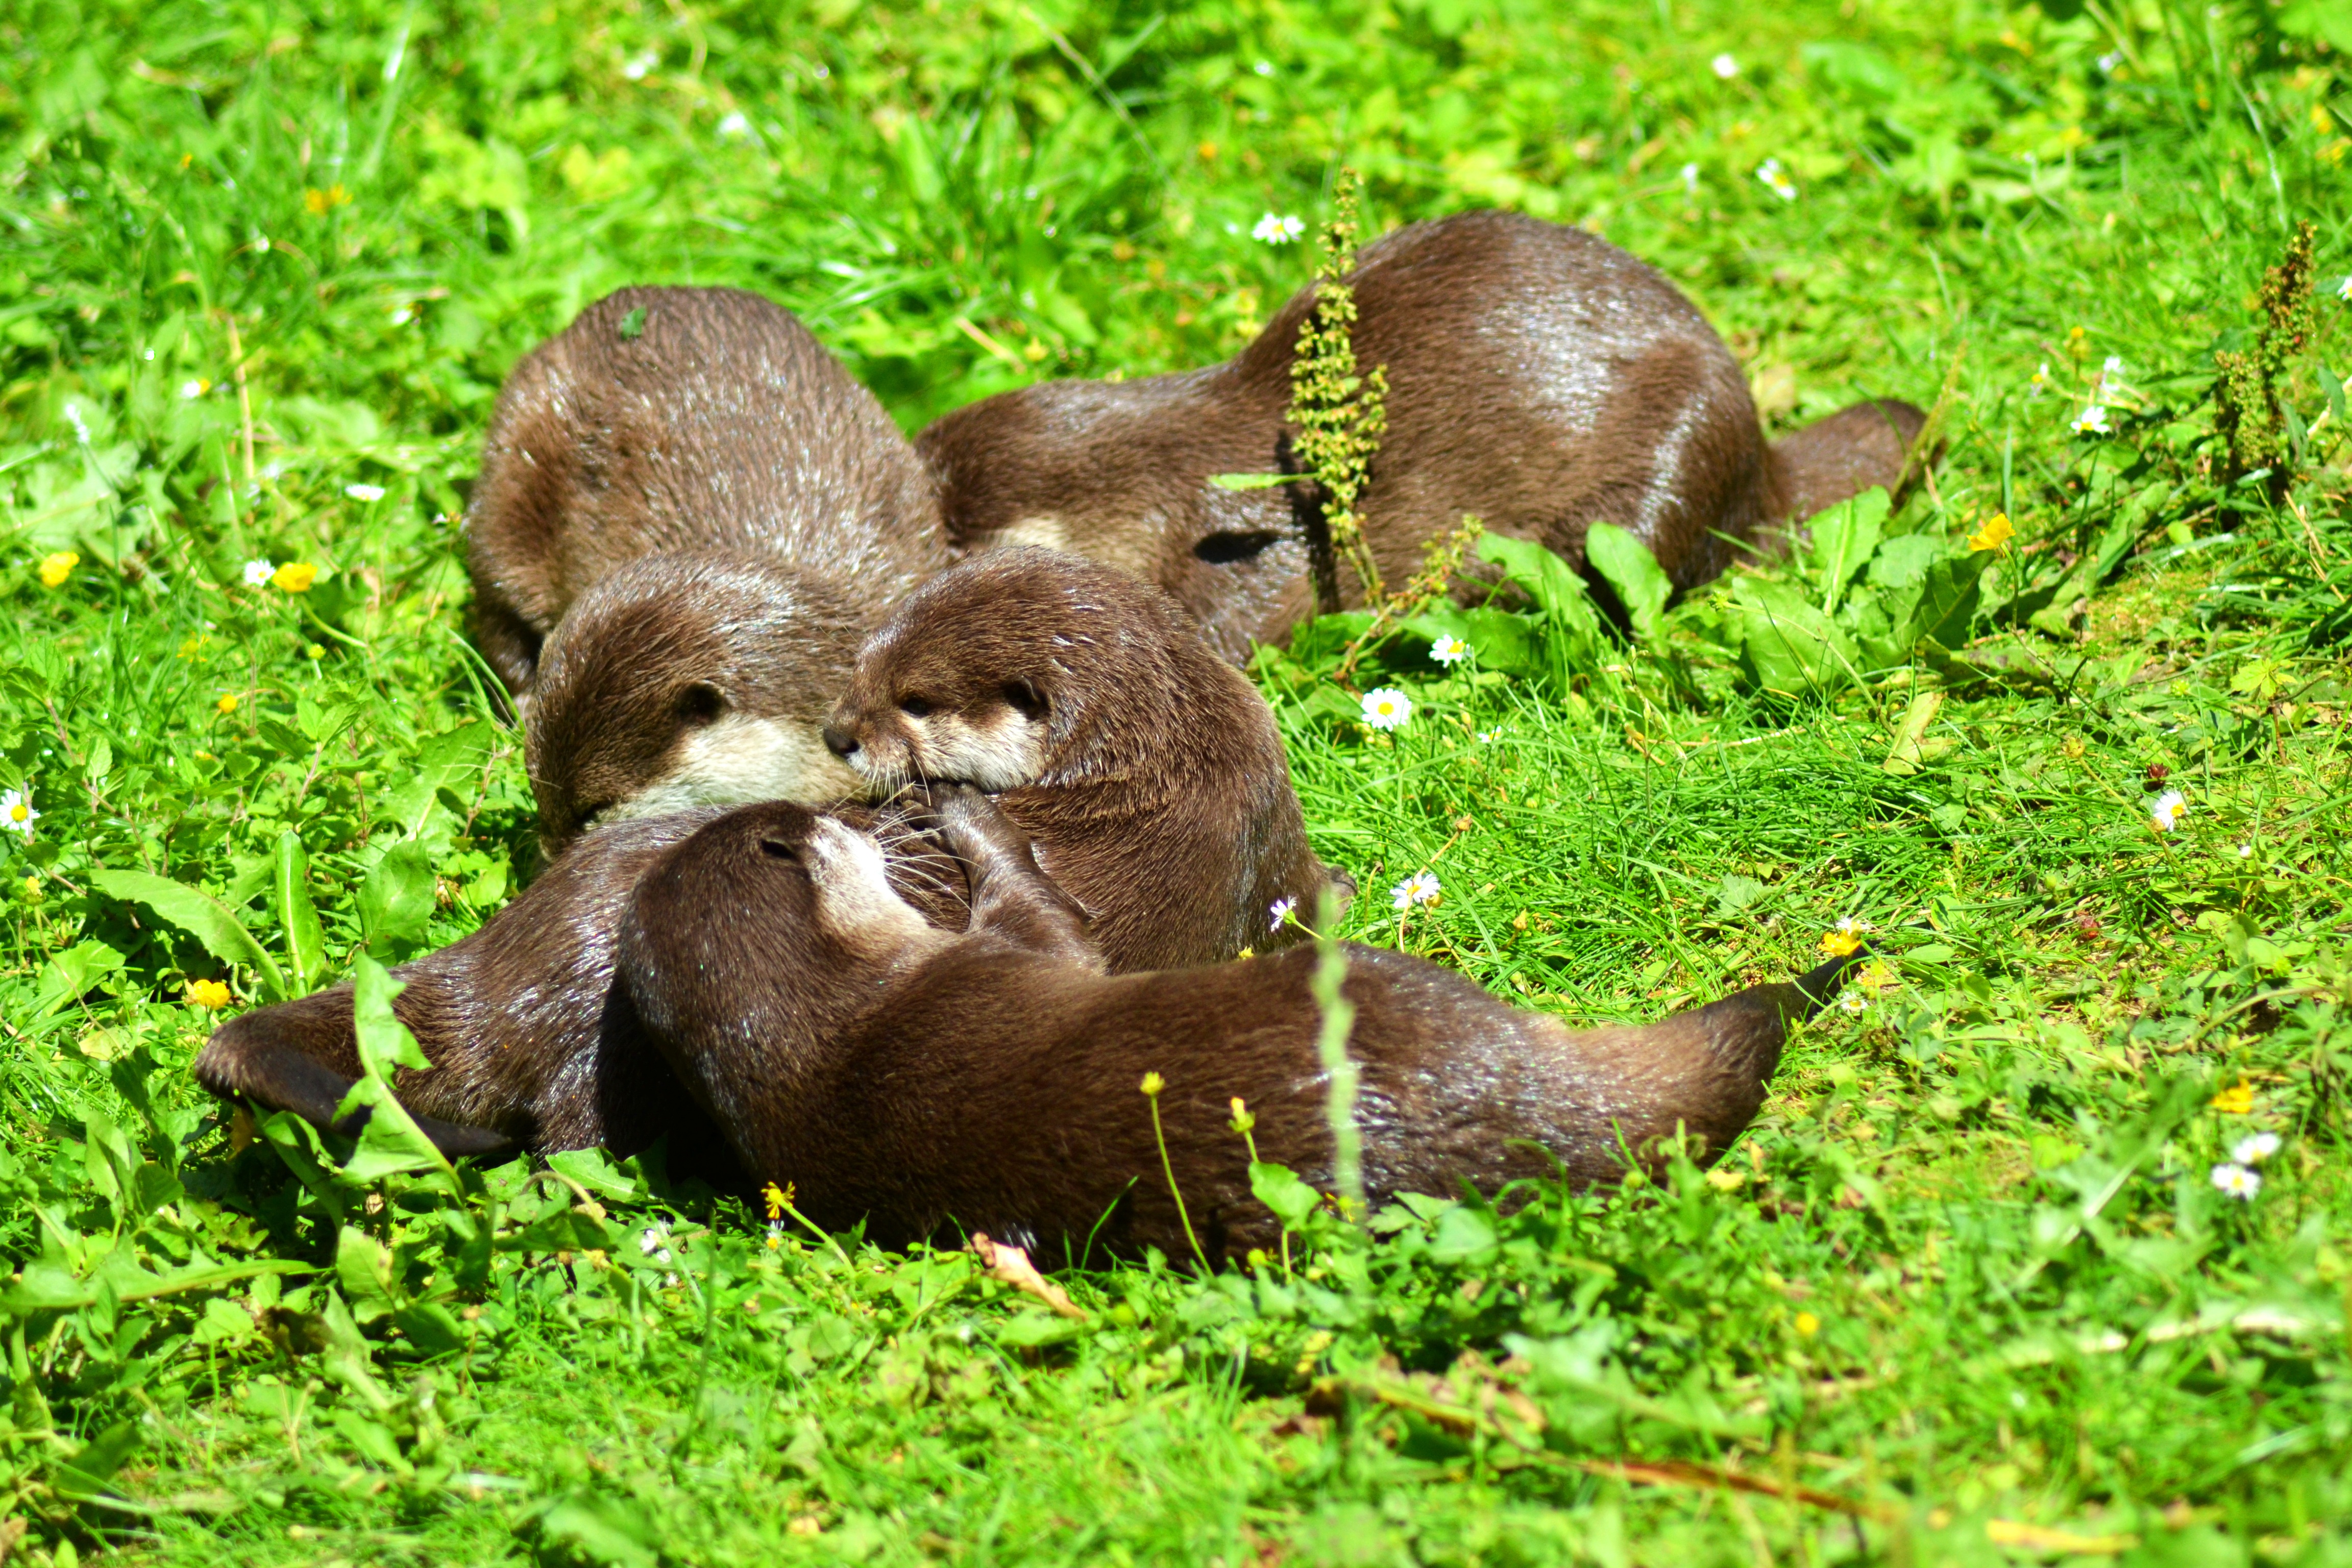
grass, meadow, animal, wildlife, mammal, fauna, vertebrate, otter, wildlife photography, pack